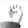
ASL letter: E